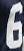
Number: 6